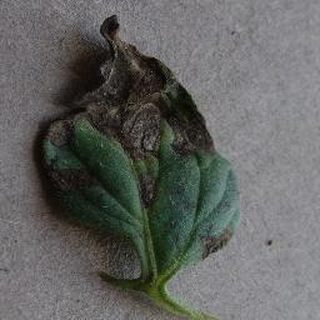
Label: tomato_early_blight